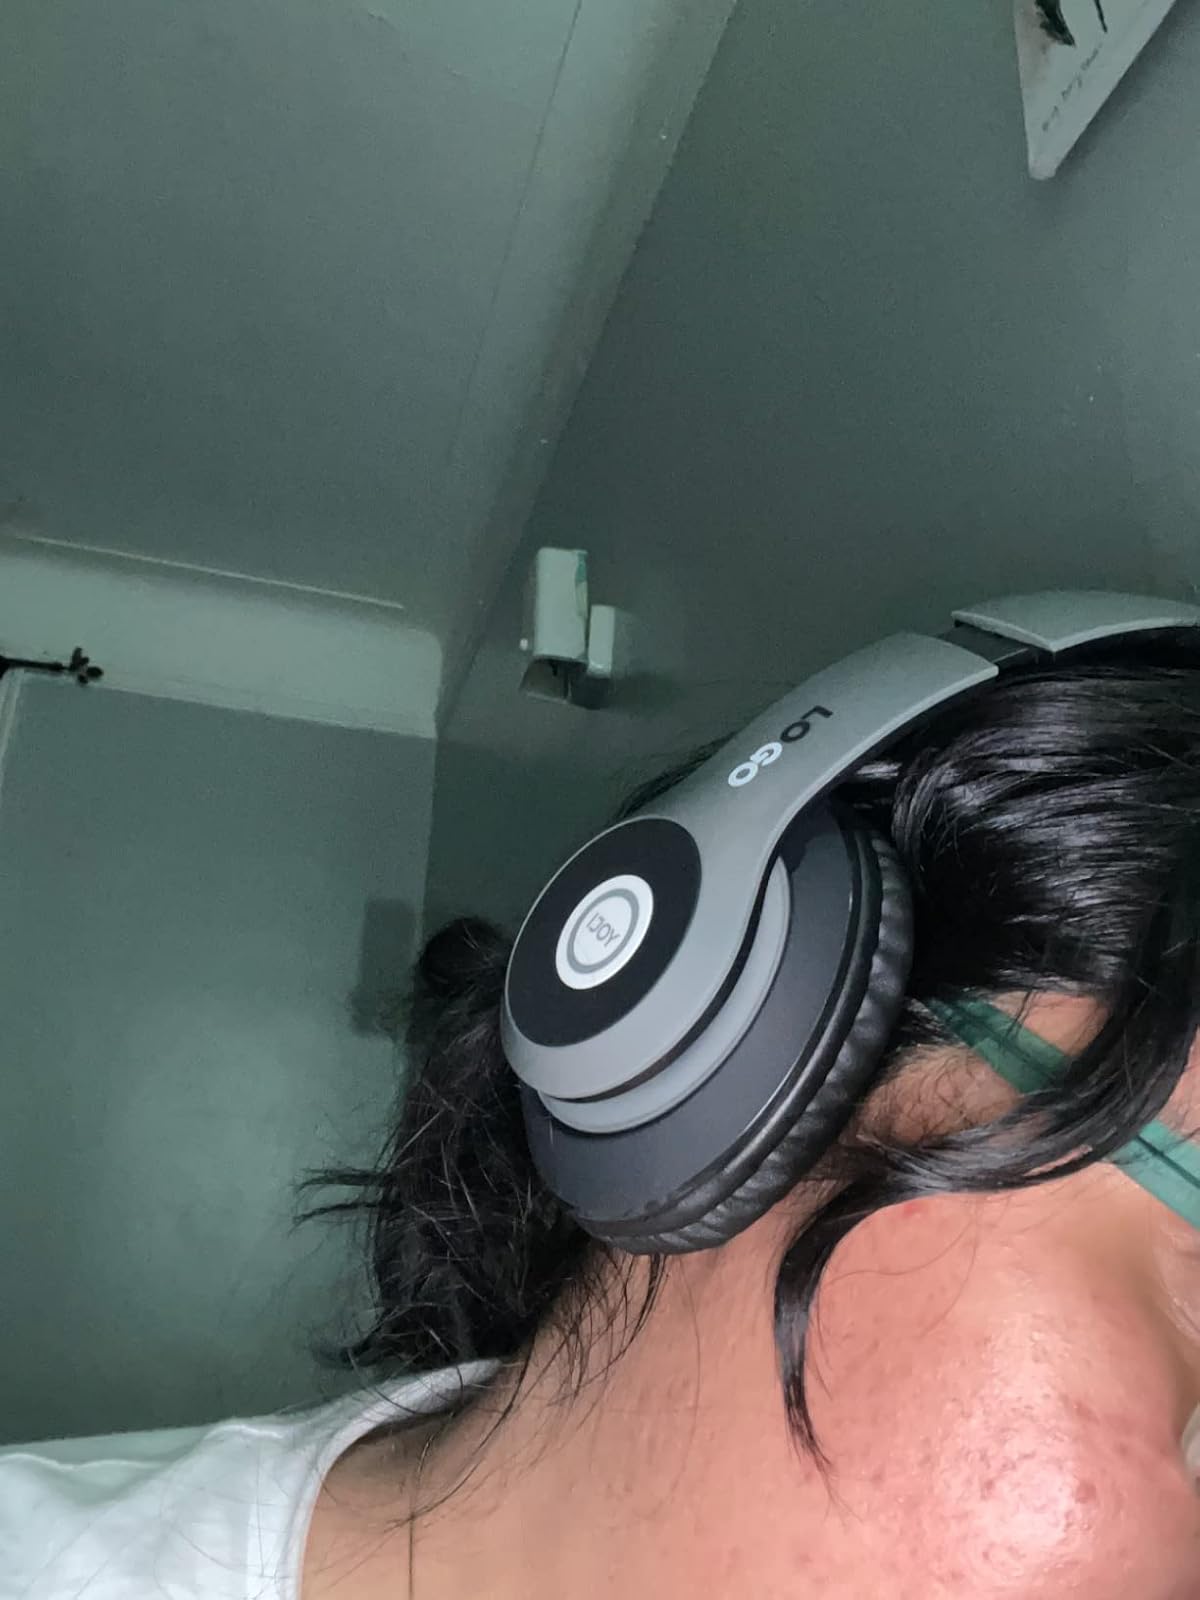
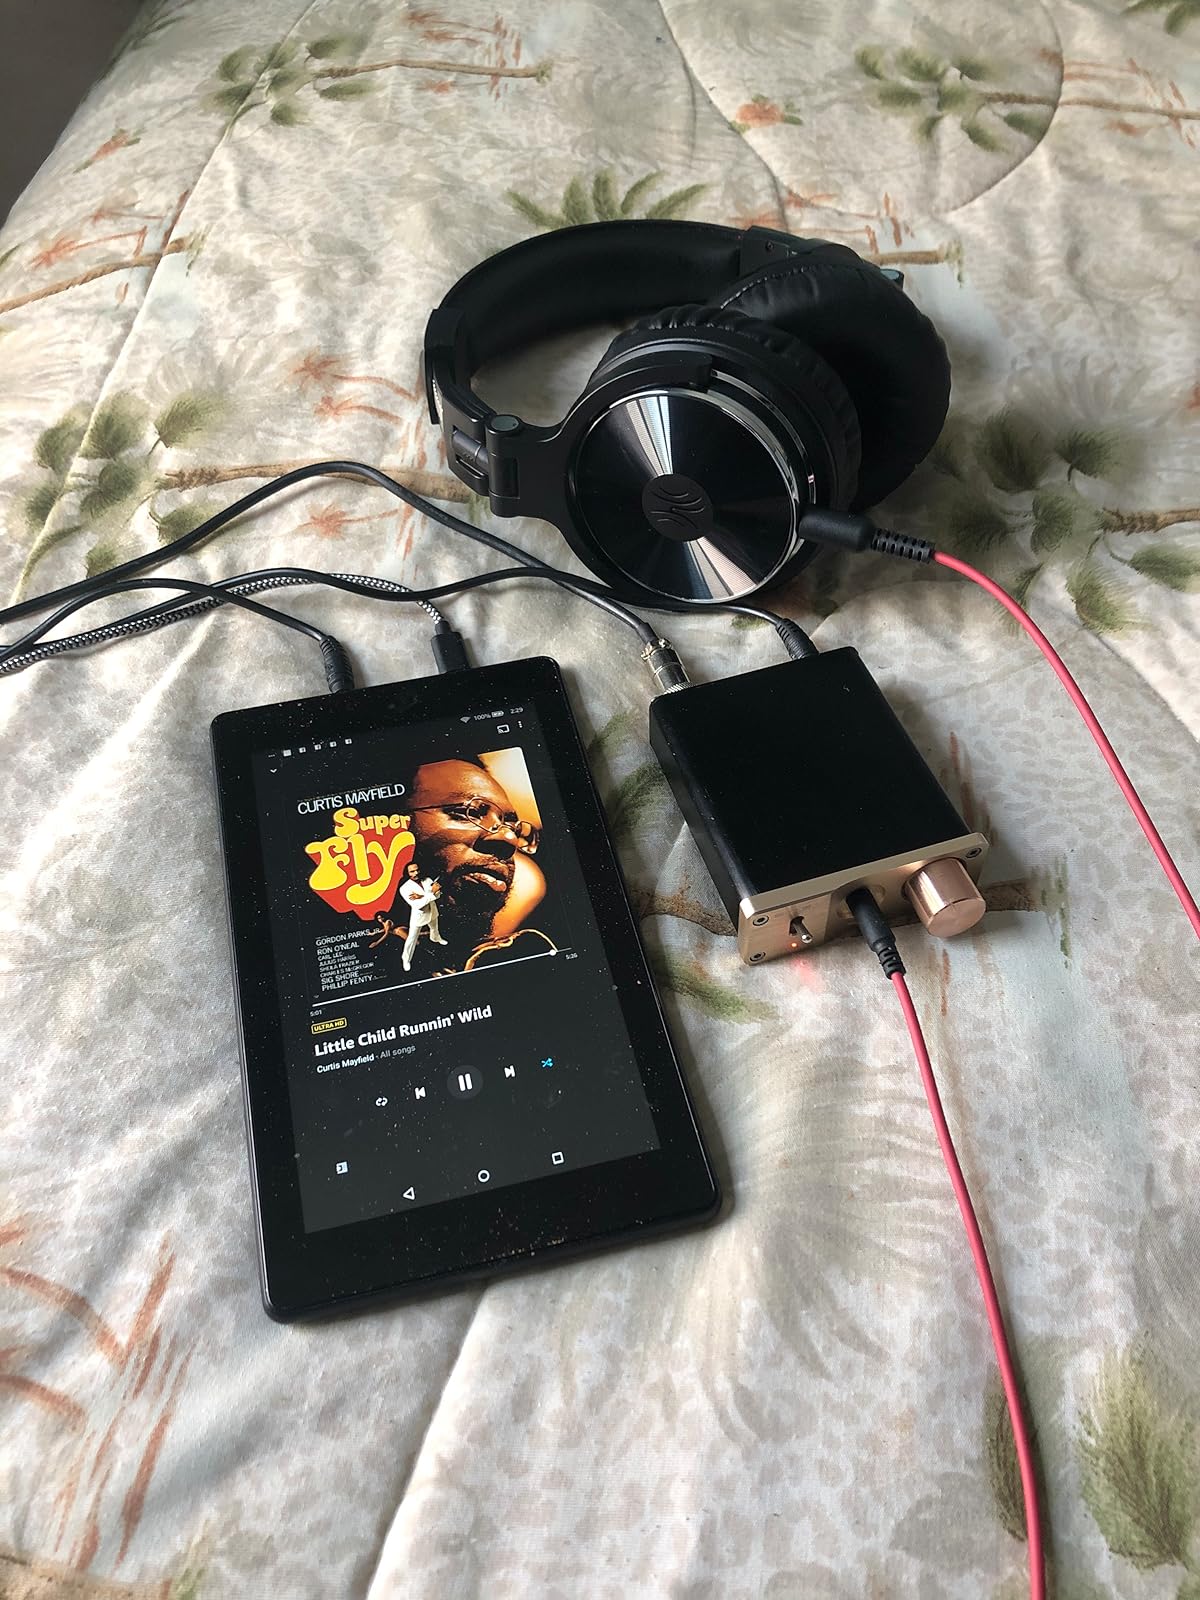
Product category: headphones
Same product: no